Jerez de la Frontera

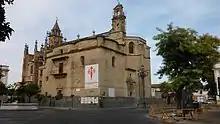
Church of Santiago

Jerez de la Frontera is located in the region of Campiña de Jerez, which includes the municipalities of Jerez de la Frontera and San José del Valle. The territory of the region corresponds to the previous municipality of the city of Jerez, before the disintegration of San José del Valle in 1995. The municipality of Jerez is the largest in the province of Cadiz and the sixth in Spain with 1188 square kilometers.